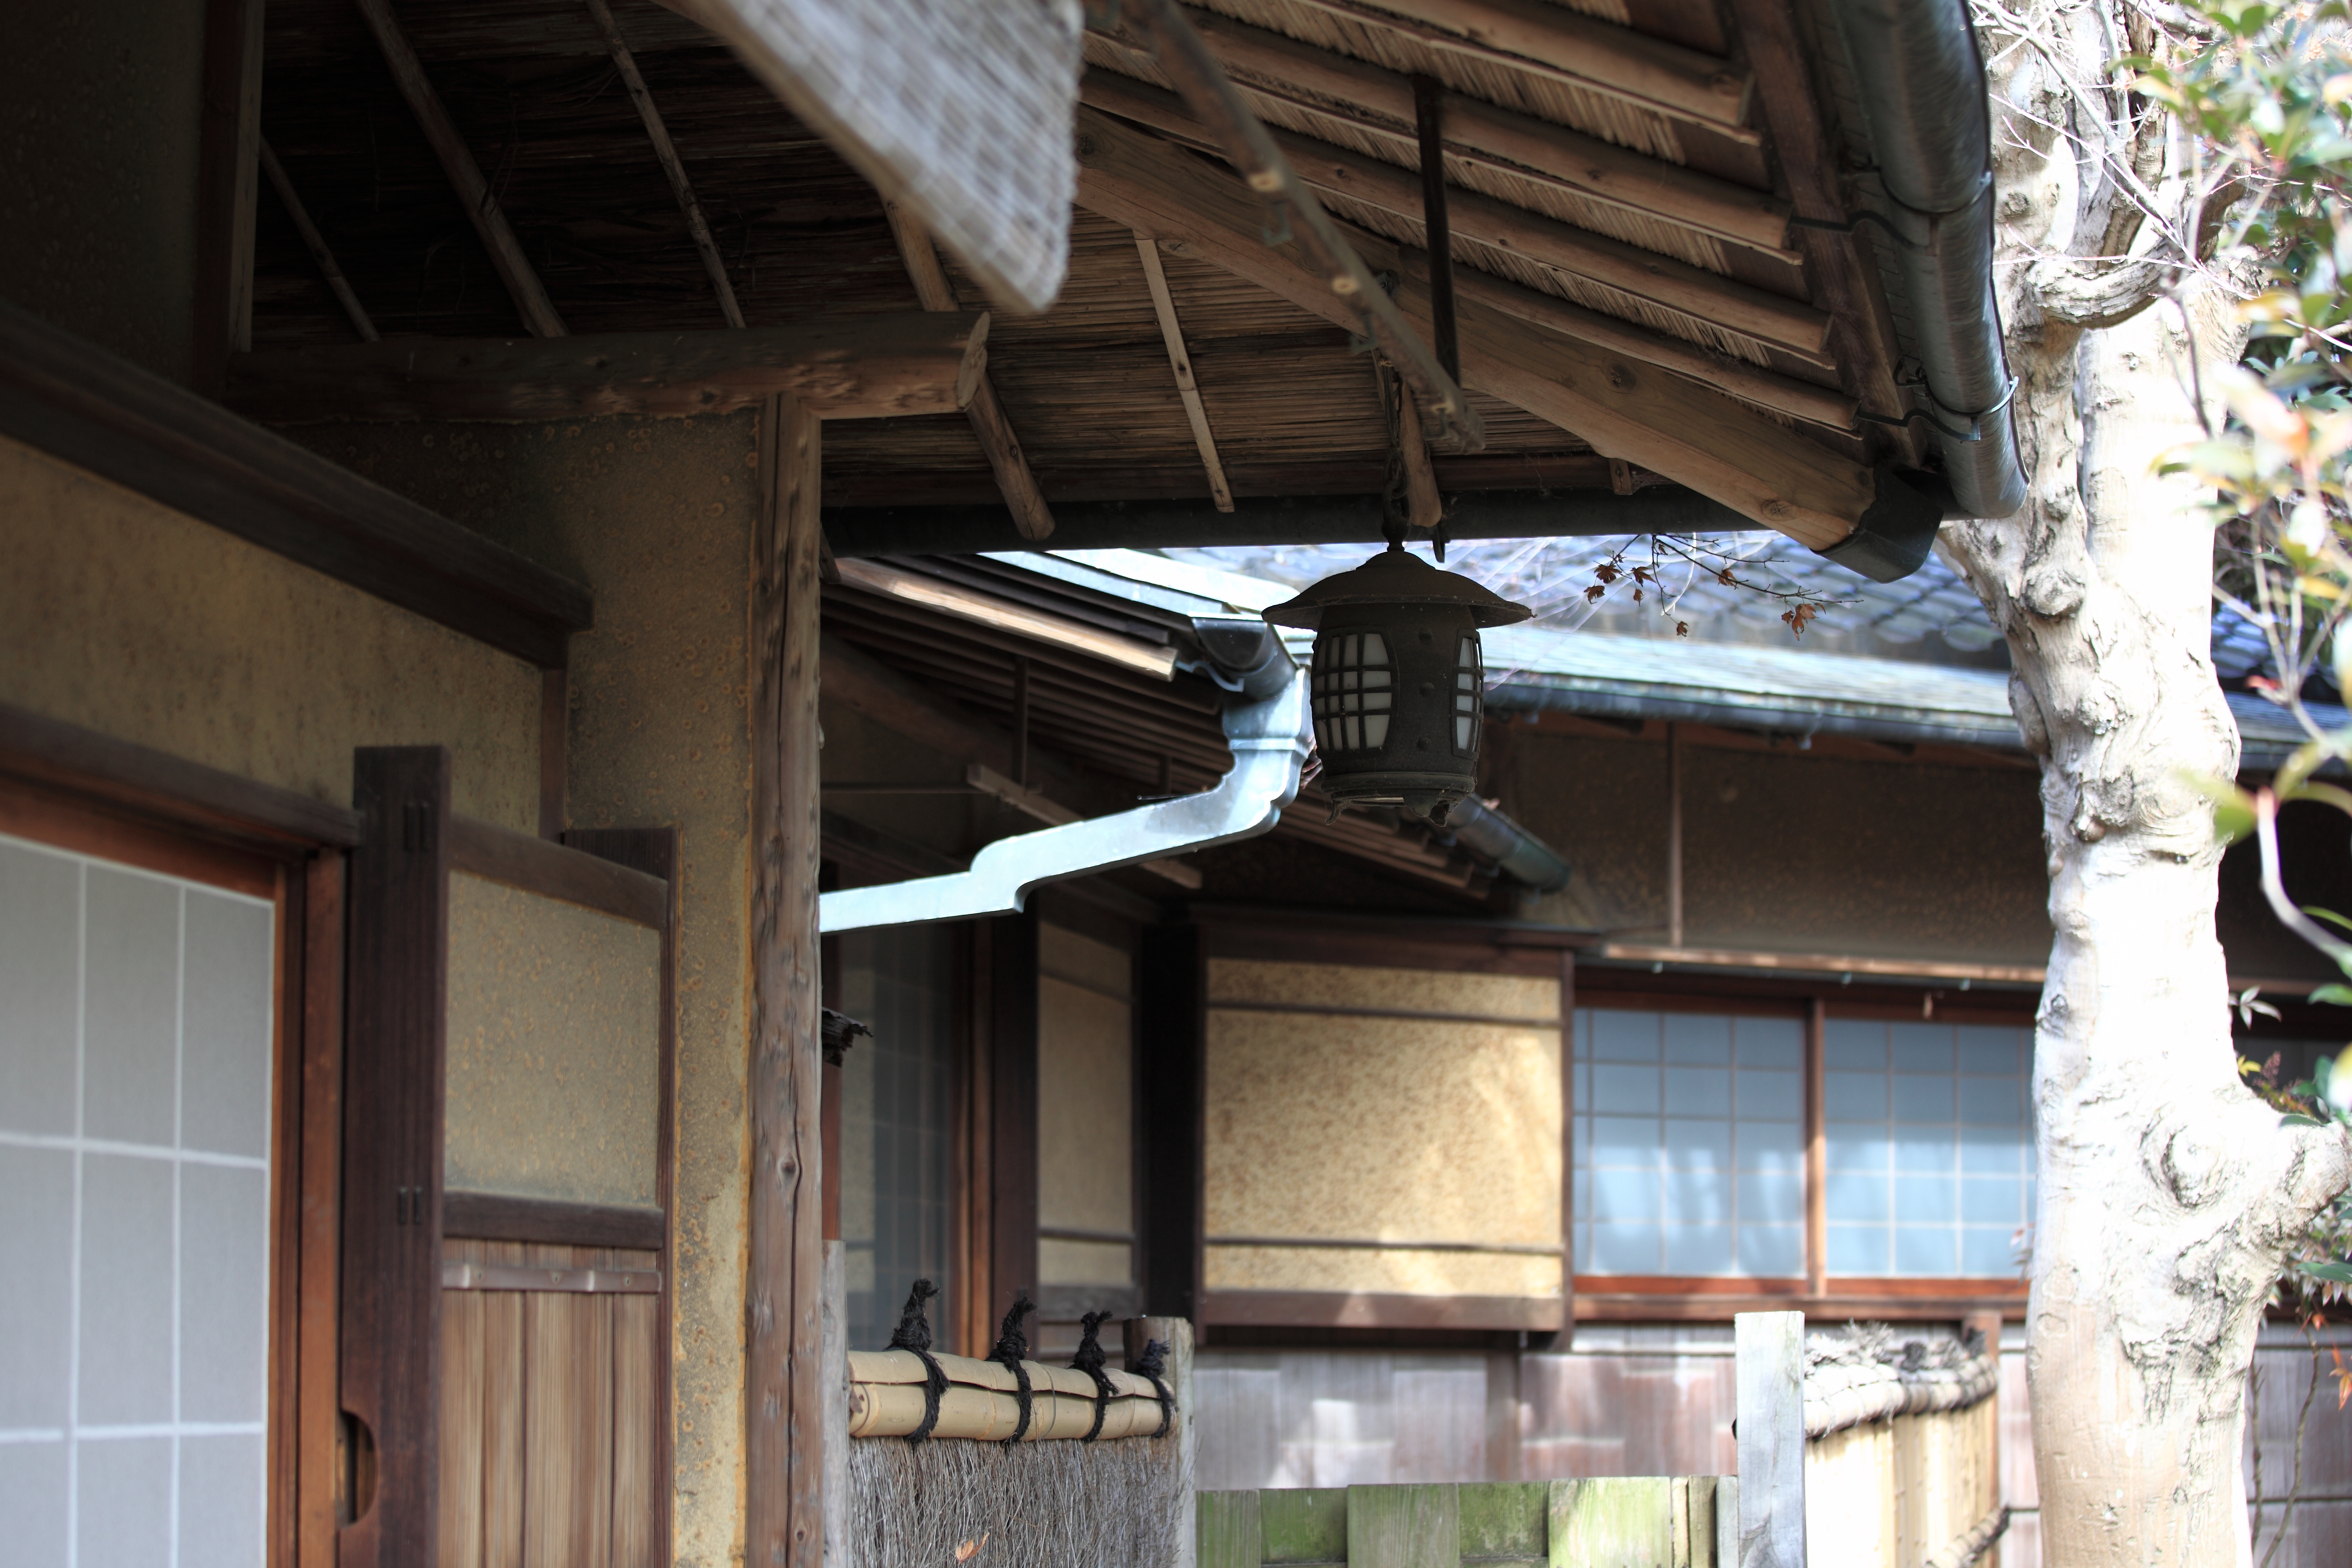
wood, house, roof, home, high, museum, cottage, facade, property, exterior, memorial, design, japanese, 5d, style, hires, markii, traditional, hi, res, resolution, saitama, hikigun, tohyama, kawajimamachi, outdoor structure